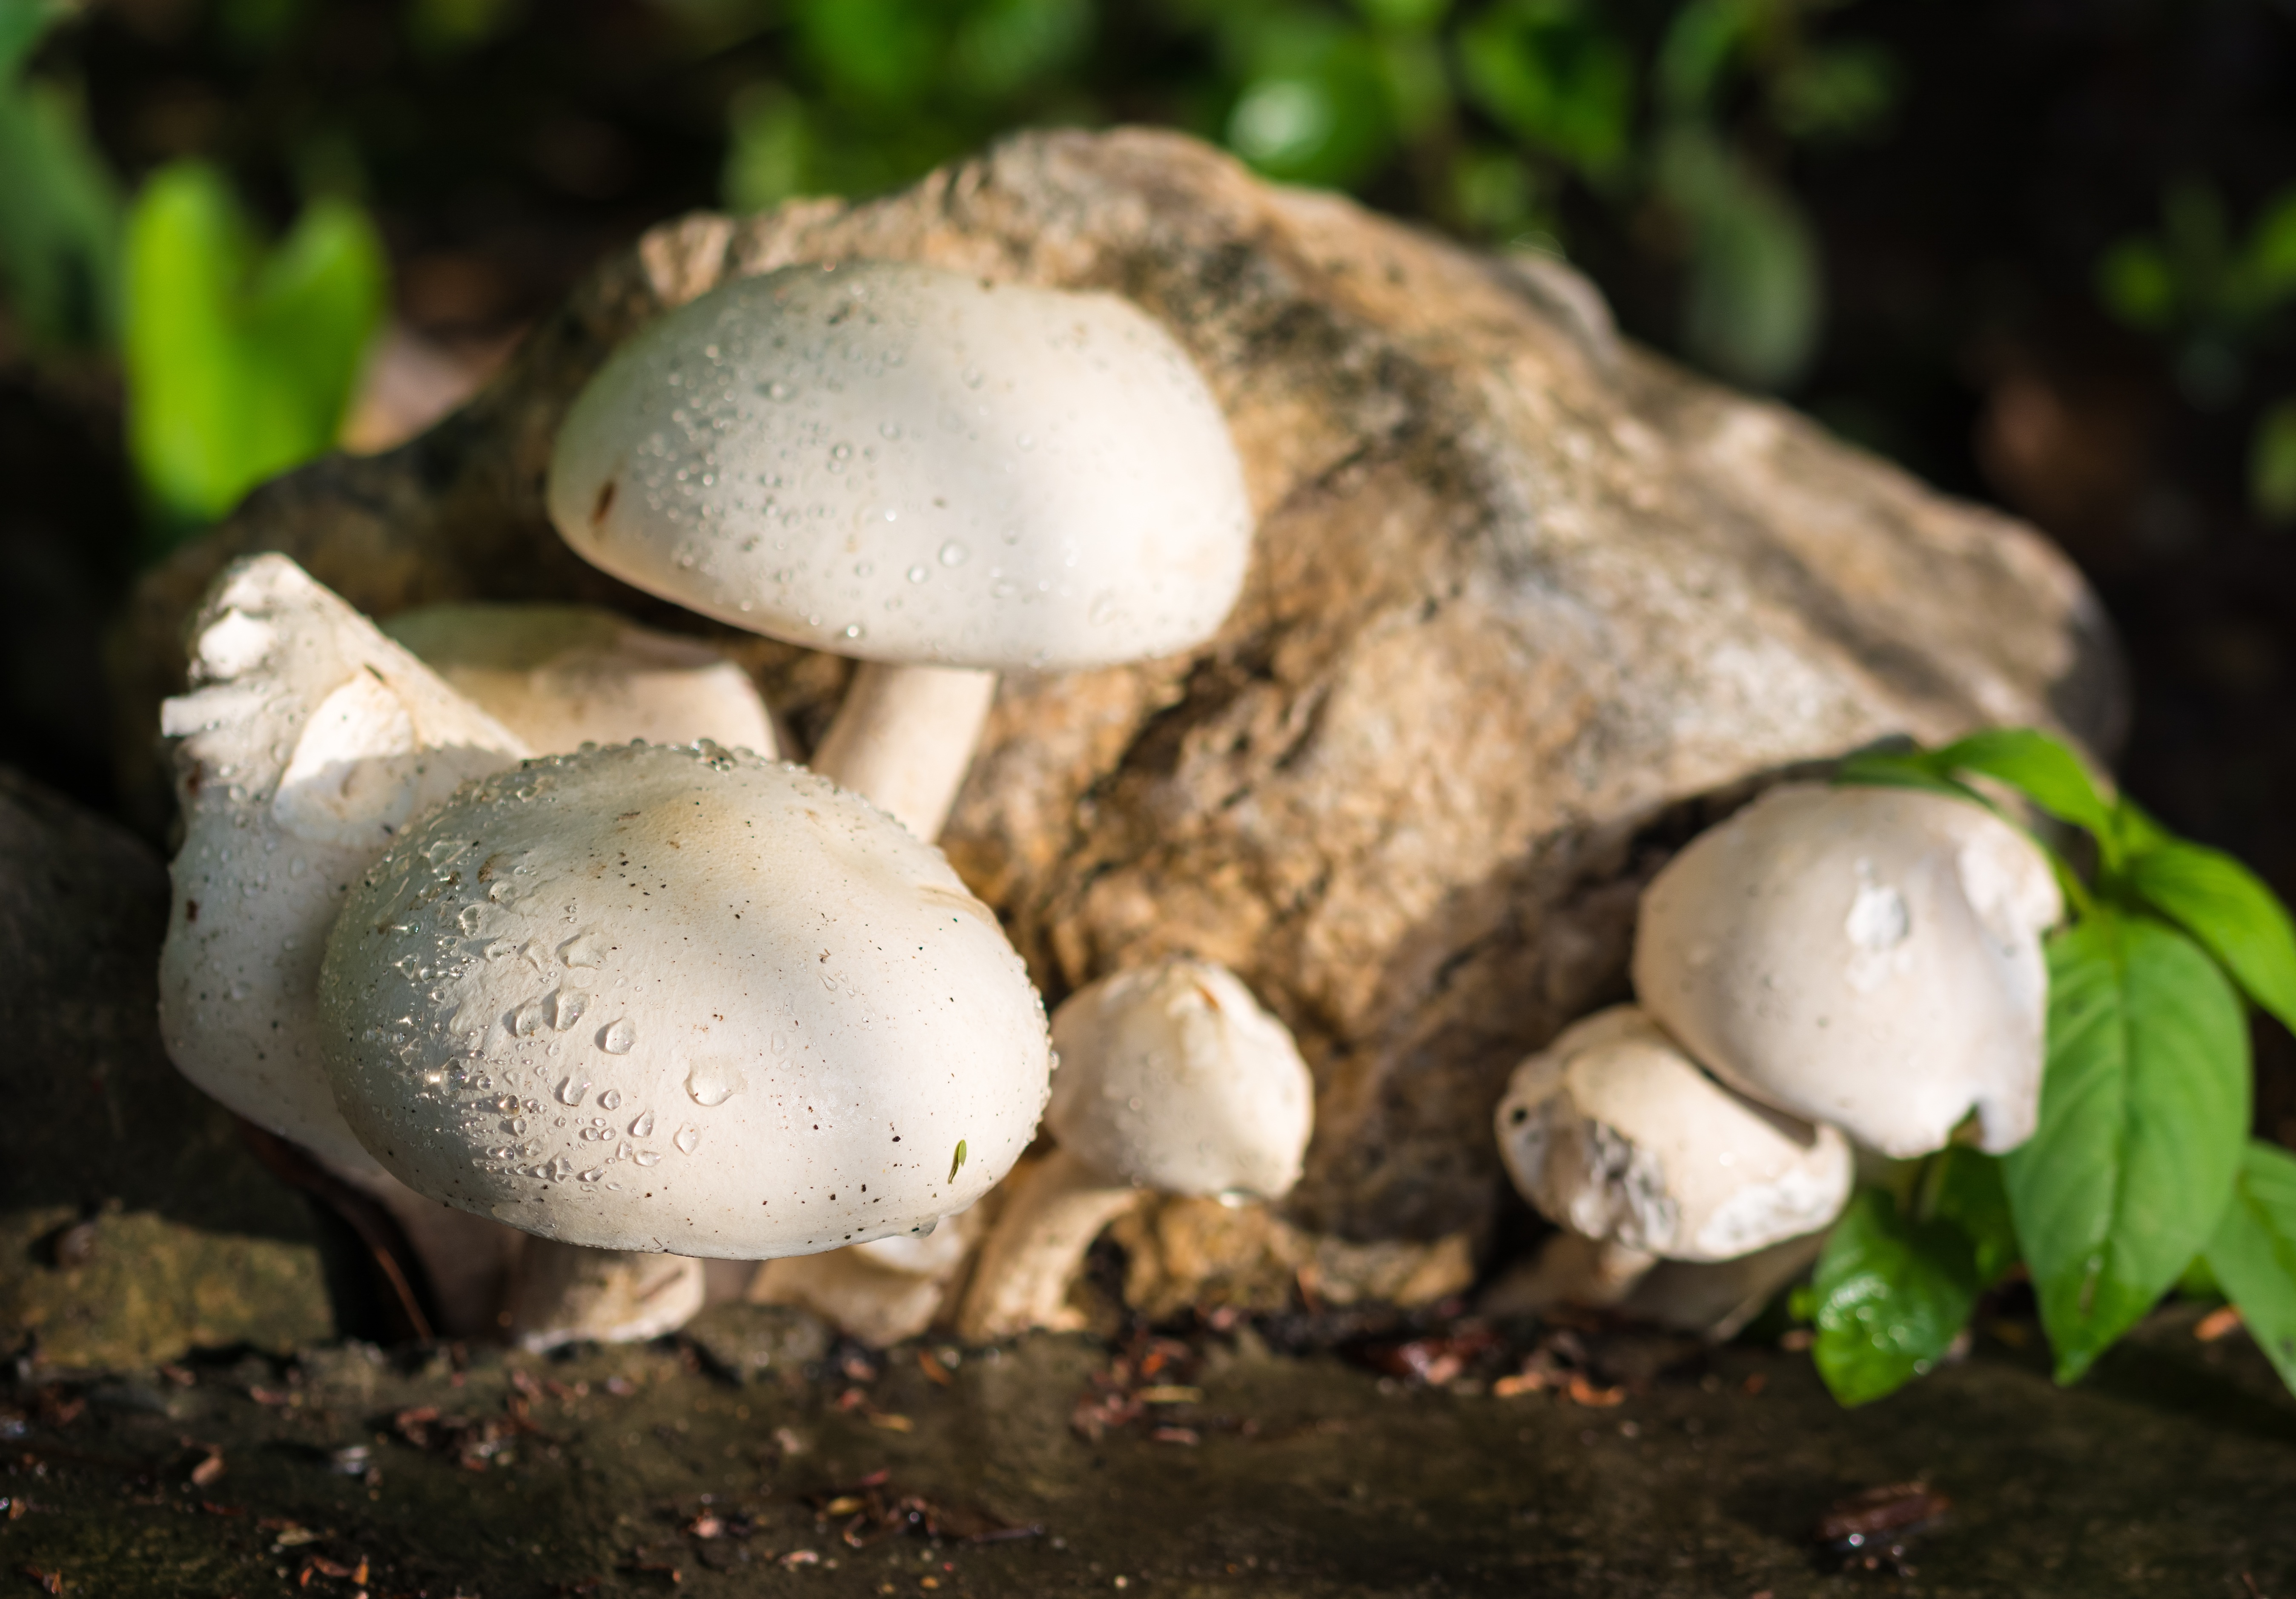
nature, white, raindrop, mushroom, flora, fauna, fungus, woodland, bolete, agaricus, macro photography, matsutake, oyster mushroom, edible mushroom, medicinal mushroom, agaricomycetes, agaricaceae, champignon mushroom, penny bun, pleurotus eryngii